Vigili del Fuoco

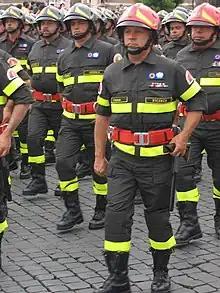
Vigili del fuoco in a parade on 2 June in Rome.

The first public firefighting organization in the western world was probably the "Vigiles", a military structured body with fire control and rescue duties that protected the city of Rome in the early centuries A.C. Two stations can be still visited in Rome (The "VII Coorte" and the "Ostia Antica" barracks). Their name has been adopted some 19 century later for the new Italian national firefighters organisation.